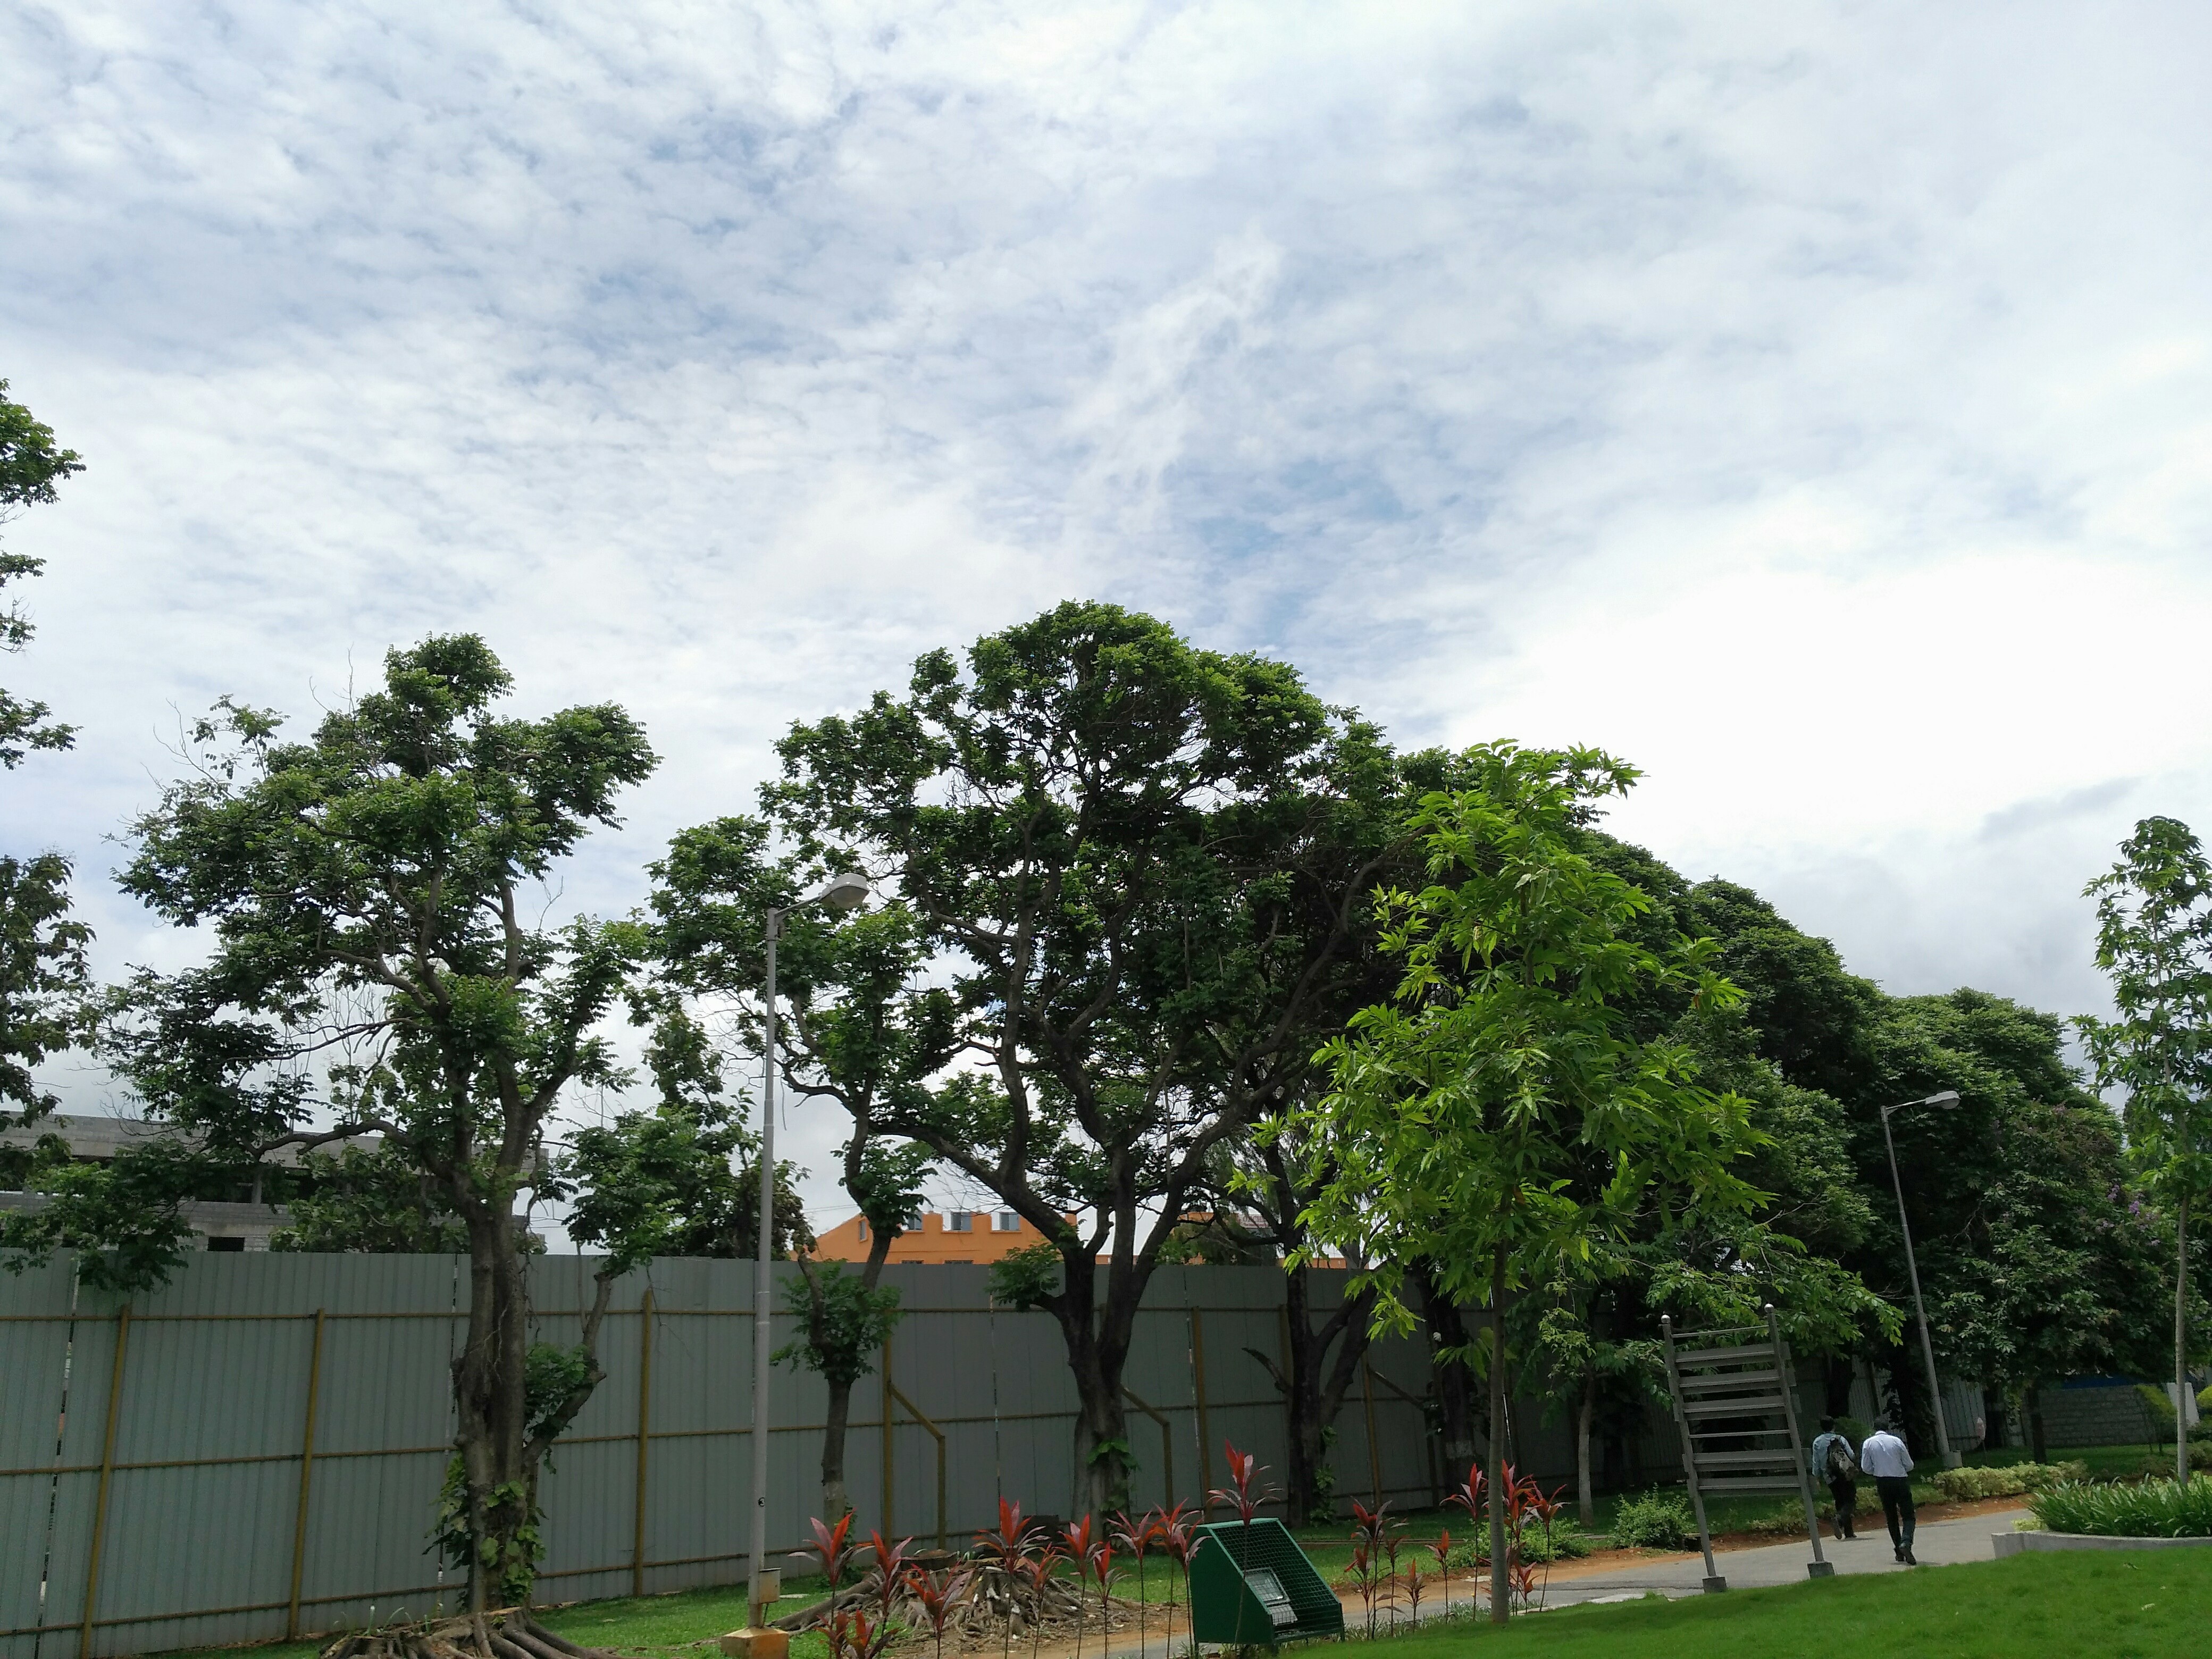
tree, garden, rural area, residential area, woody plant